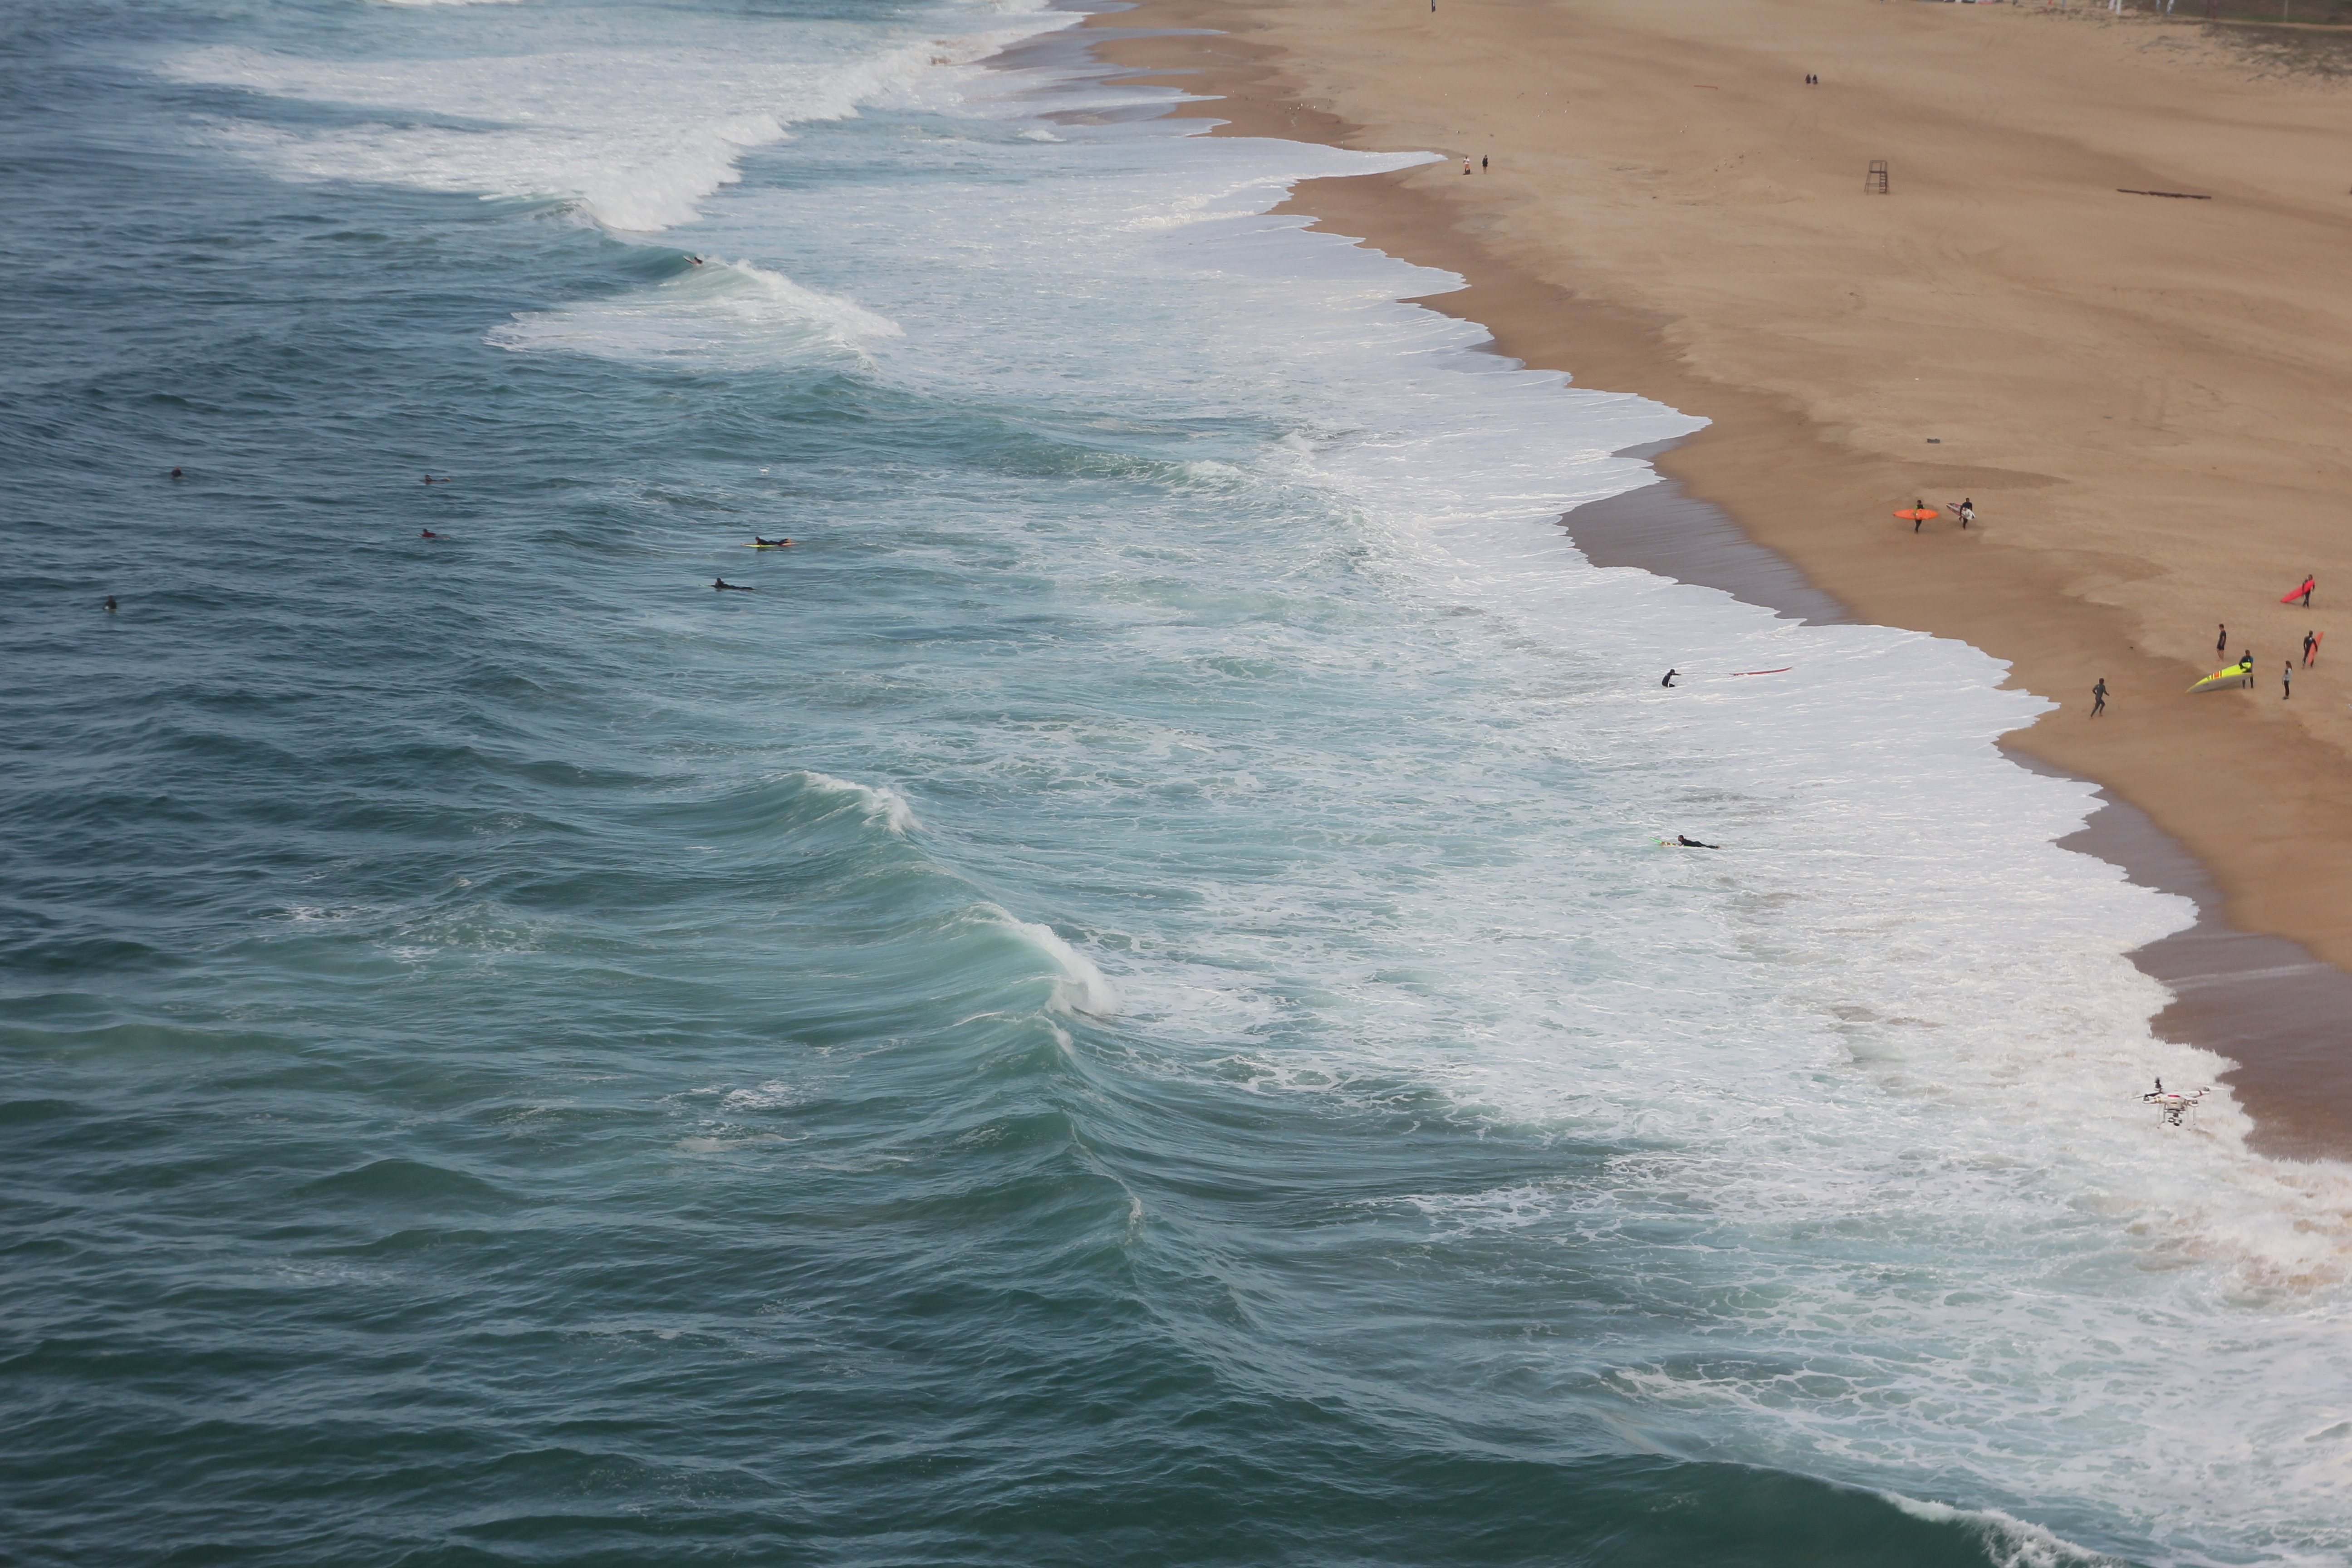
beach, sea, coast, water, sand, ocean, shore, wave, bay, terrain, body of water, cape, wind wave